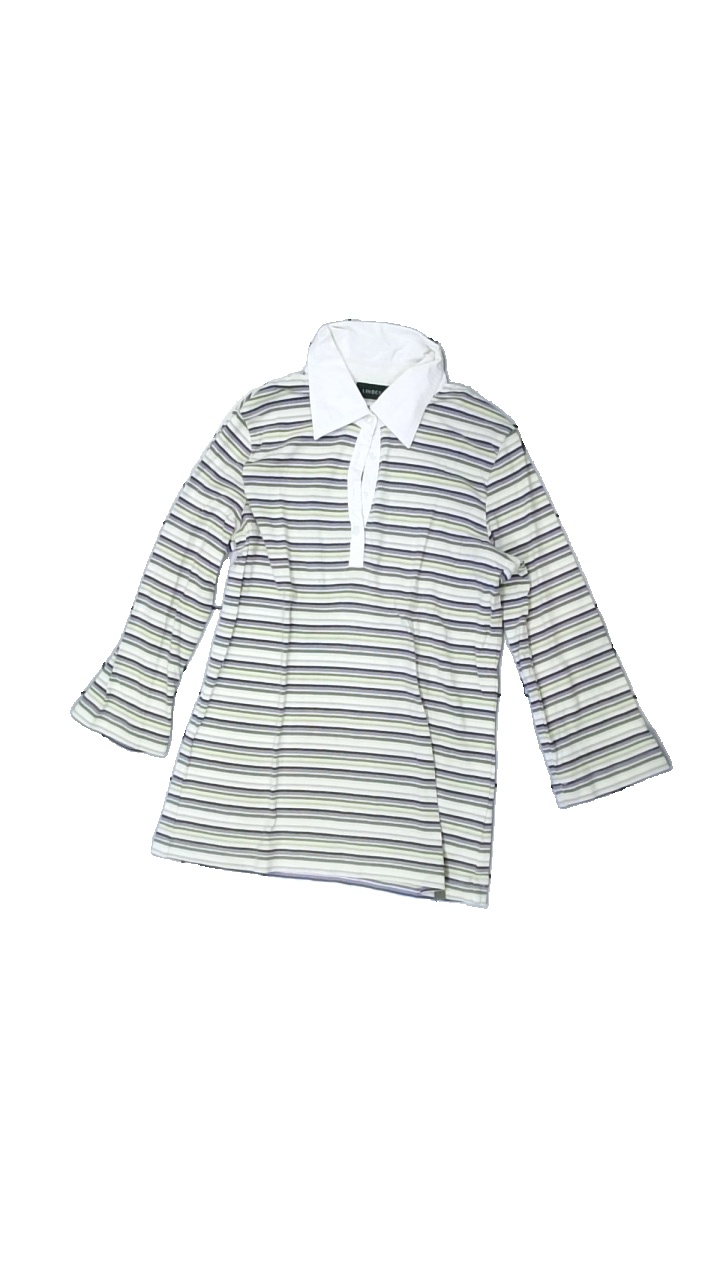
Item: Top (Ladies)
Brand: Lindex
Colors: Green, Purple, White
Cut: Tight
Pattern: Striped
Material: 100% Cotton
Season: All
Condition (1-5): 2
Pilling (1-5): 5
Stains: Minor
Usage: Recycle
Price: <50